Victory Road (2008)

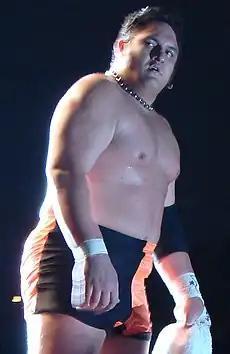
An adult Samoan male posing while wearing orange and black wrestling trunks.

Brother Devon injured his ankle during the Full Metal Mayhem match, while Kaz injured his hip due to his jump during the Ultimate X match. Devon was later diagnosed with a deep sprain of the Achilles tendon.